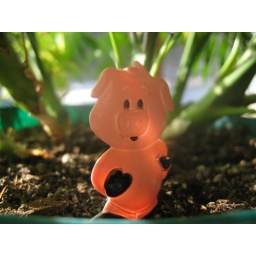
pig in a pot